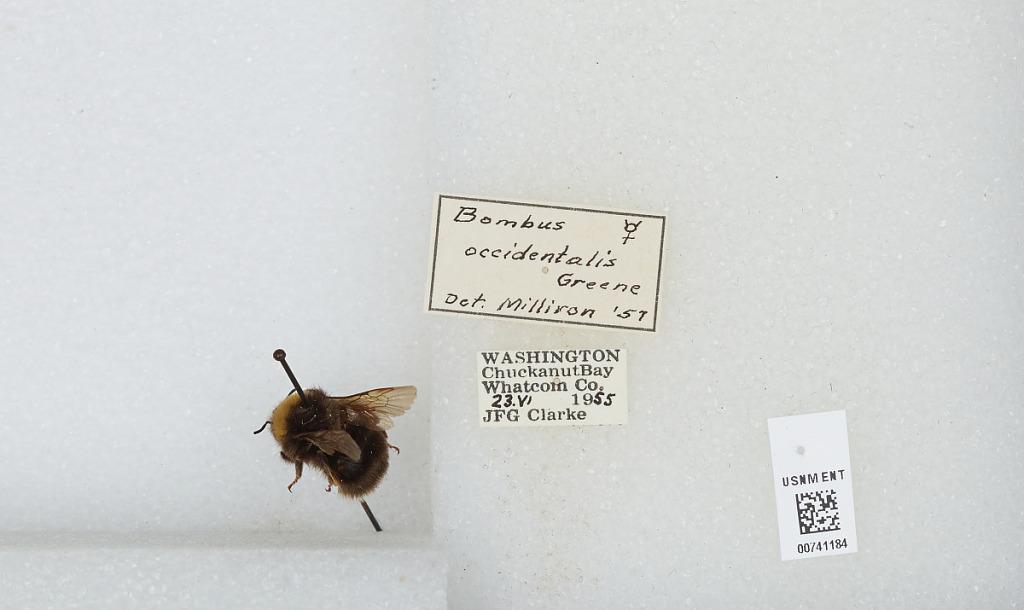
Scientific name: Bombus (Bombus) occidentalis Greene
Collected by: J. Clarke
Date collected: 1955-6-23
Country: United States
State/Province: Washington
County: Whatcom
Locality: Chuckanut Bay
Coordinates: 48.6833, -122.492
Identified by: Milliron